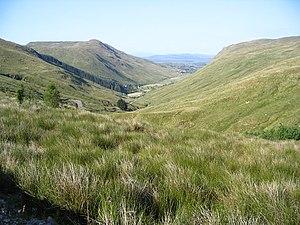
Glengesh Pass - vue depuis le sommet du col en direction d'Ardara à l'est.
Le col Glengesh, en anglais Glengesh Pass, est un col du comté de Donegal en Irlande reliant Glencolumbkille à Ardara.